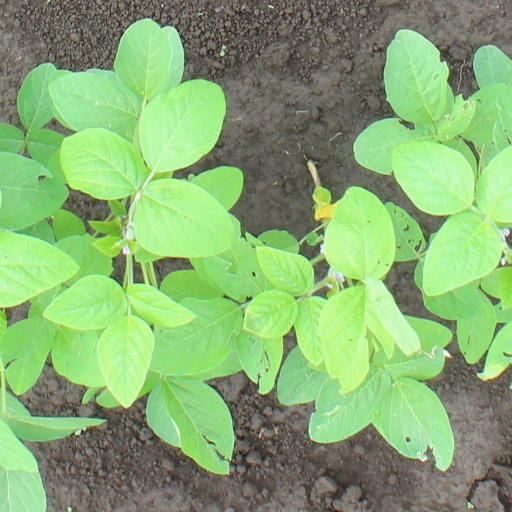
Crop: soybean